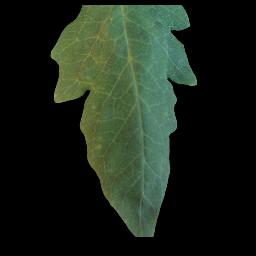
Label: Tomato___Late_blight